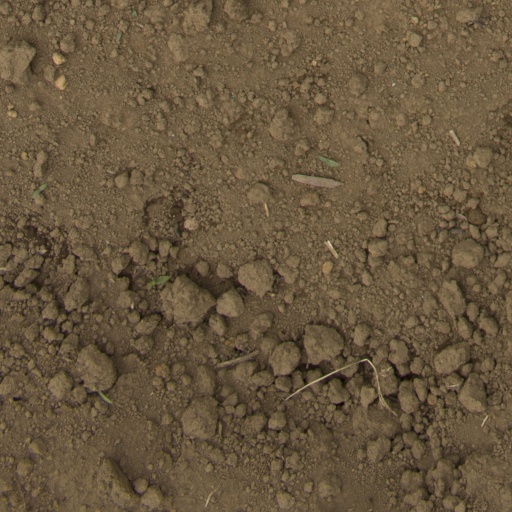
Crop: Jerusalem artichoke